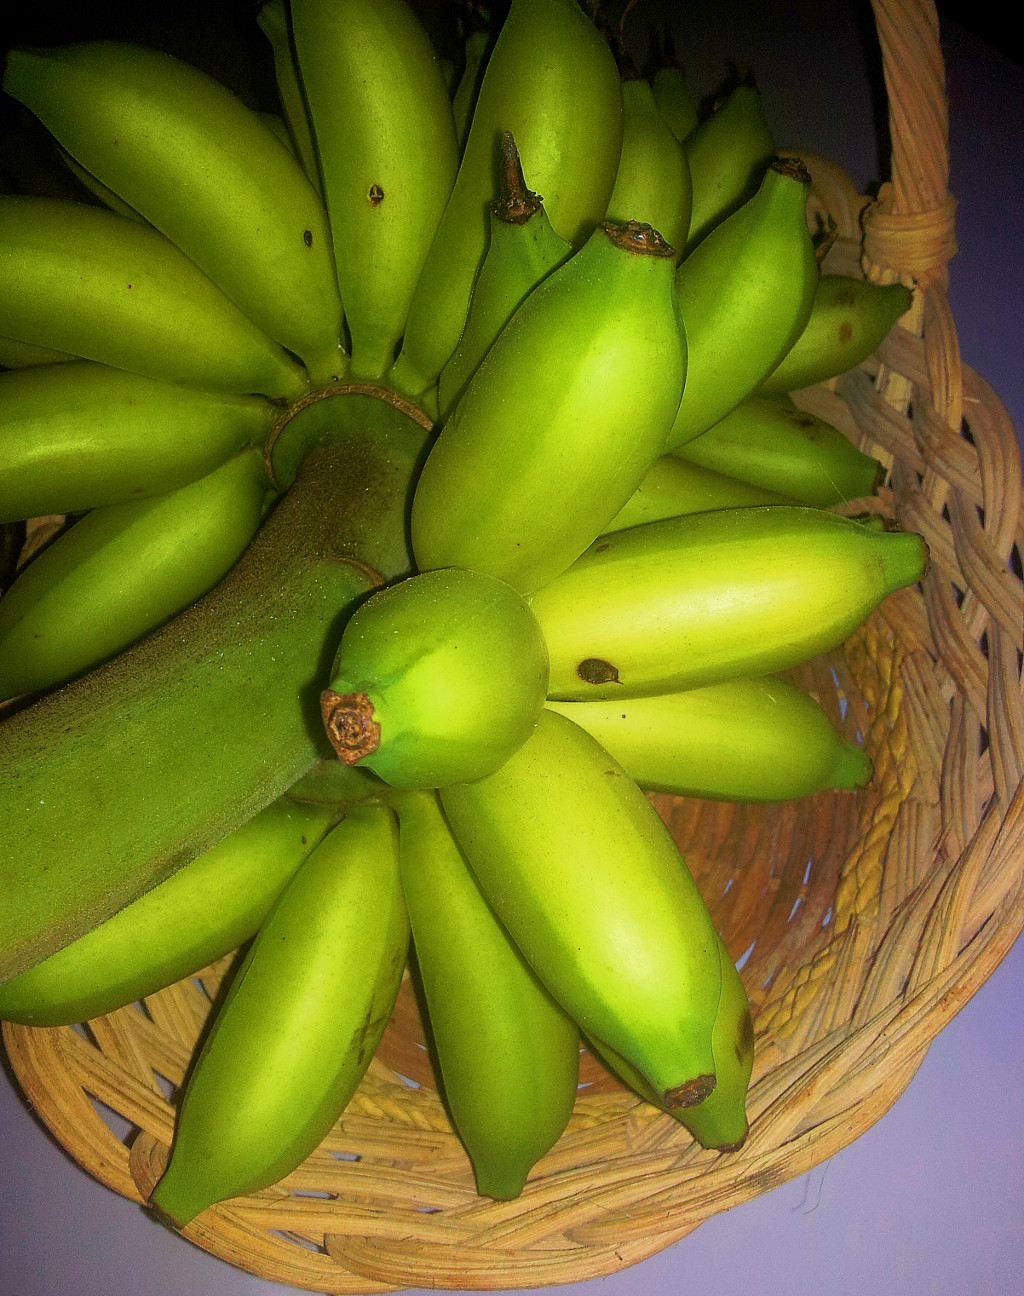
Label: Banana